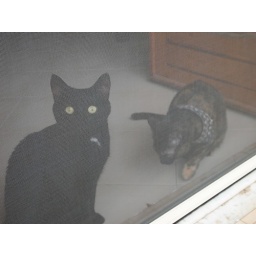
The cats in their new home looking out through the screen.